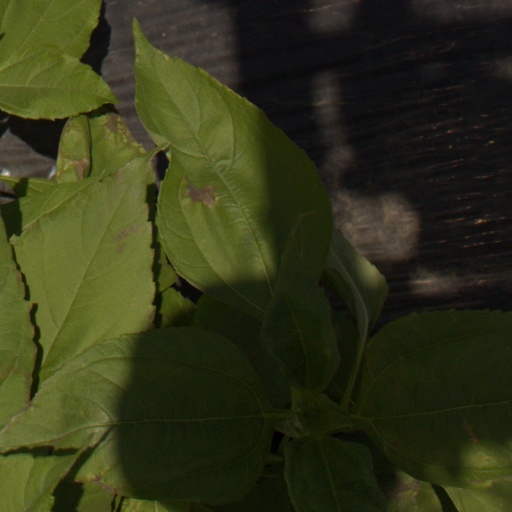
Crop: Jerusalem artichoke